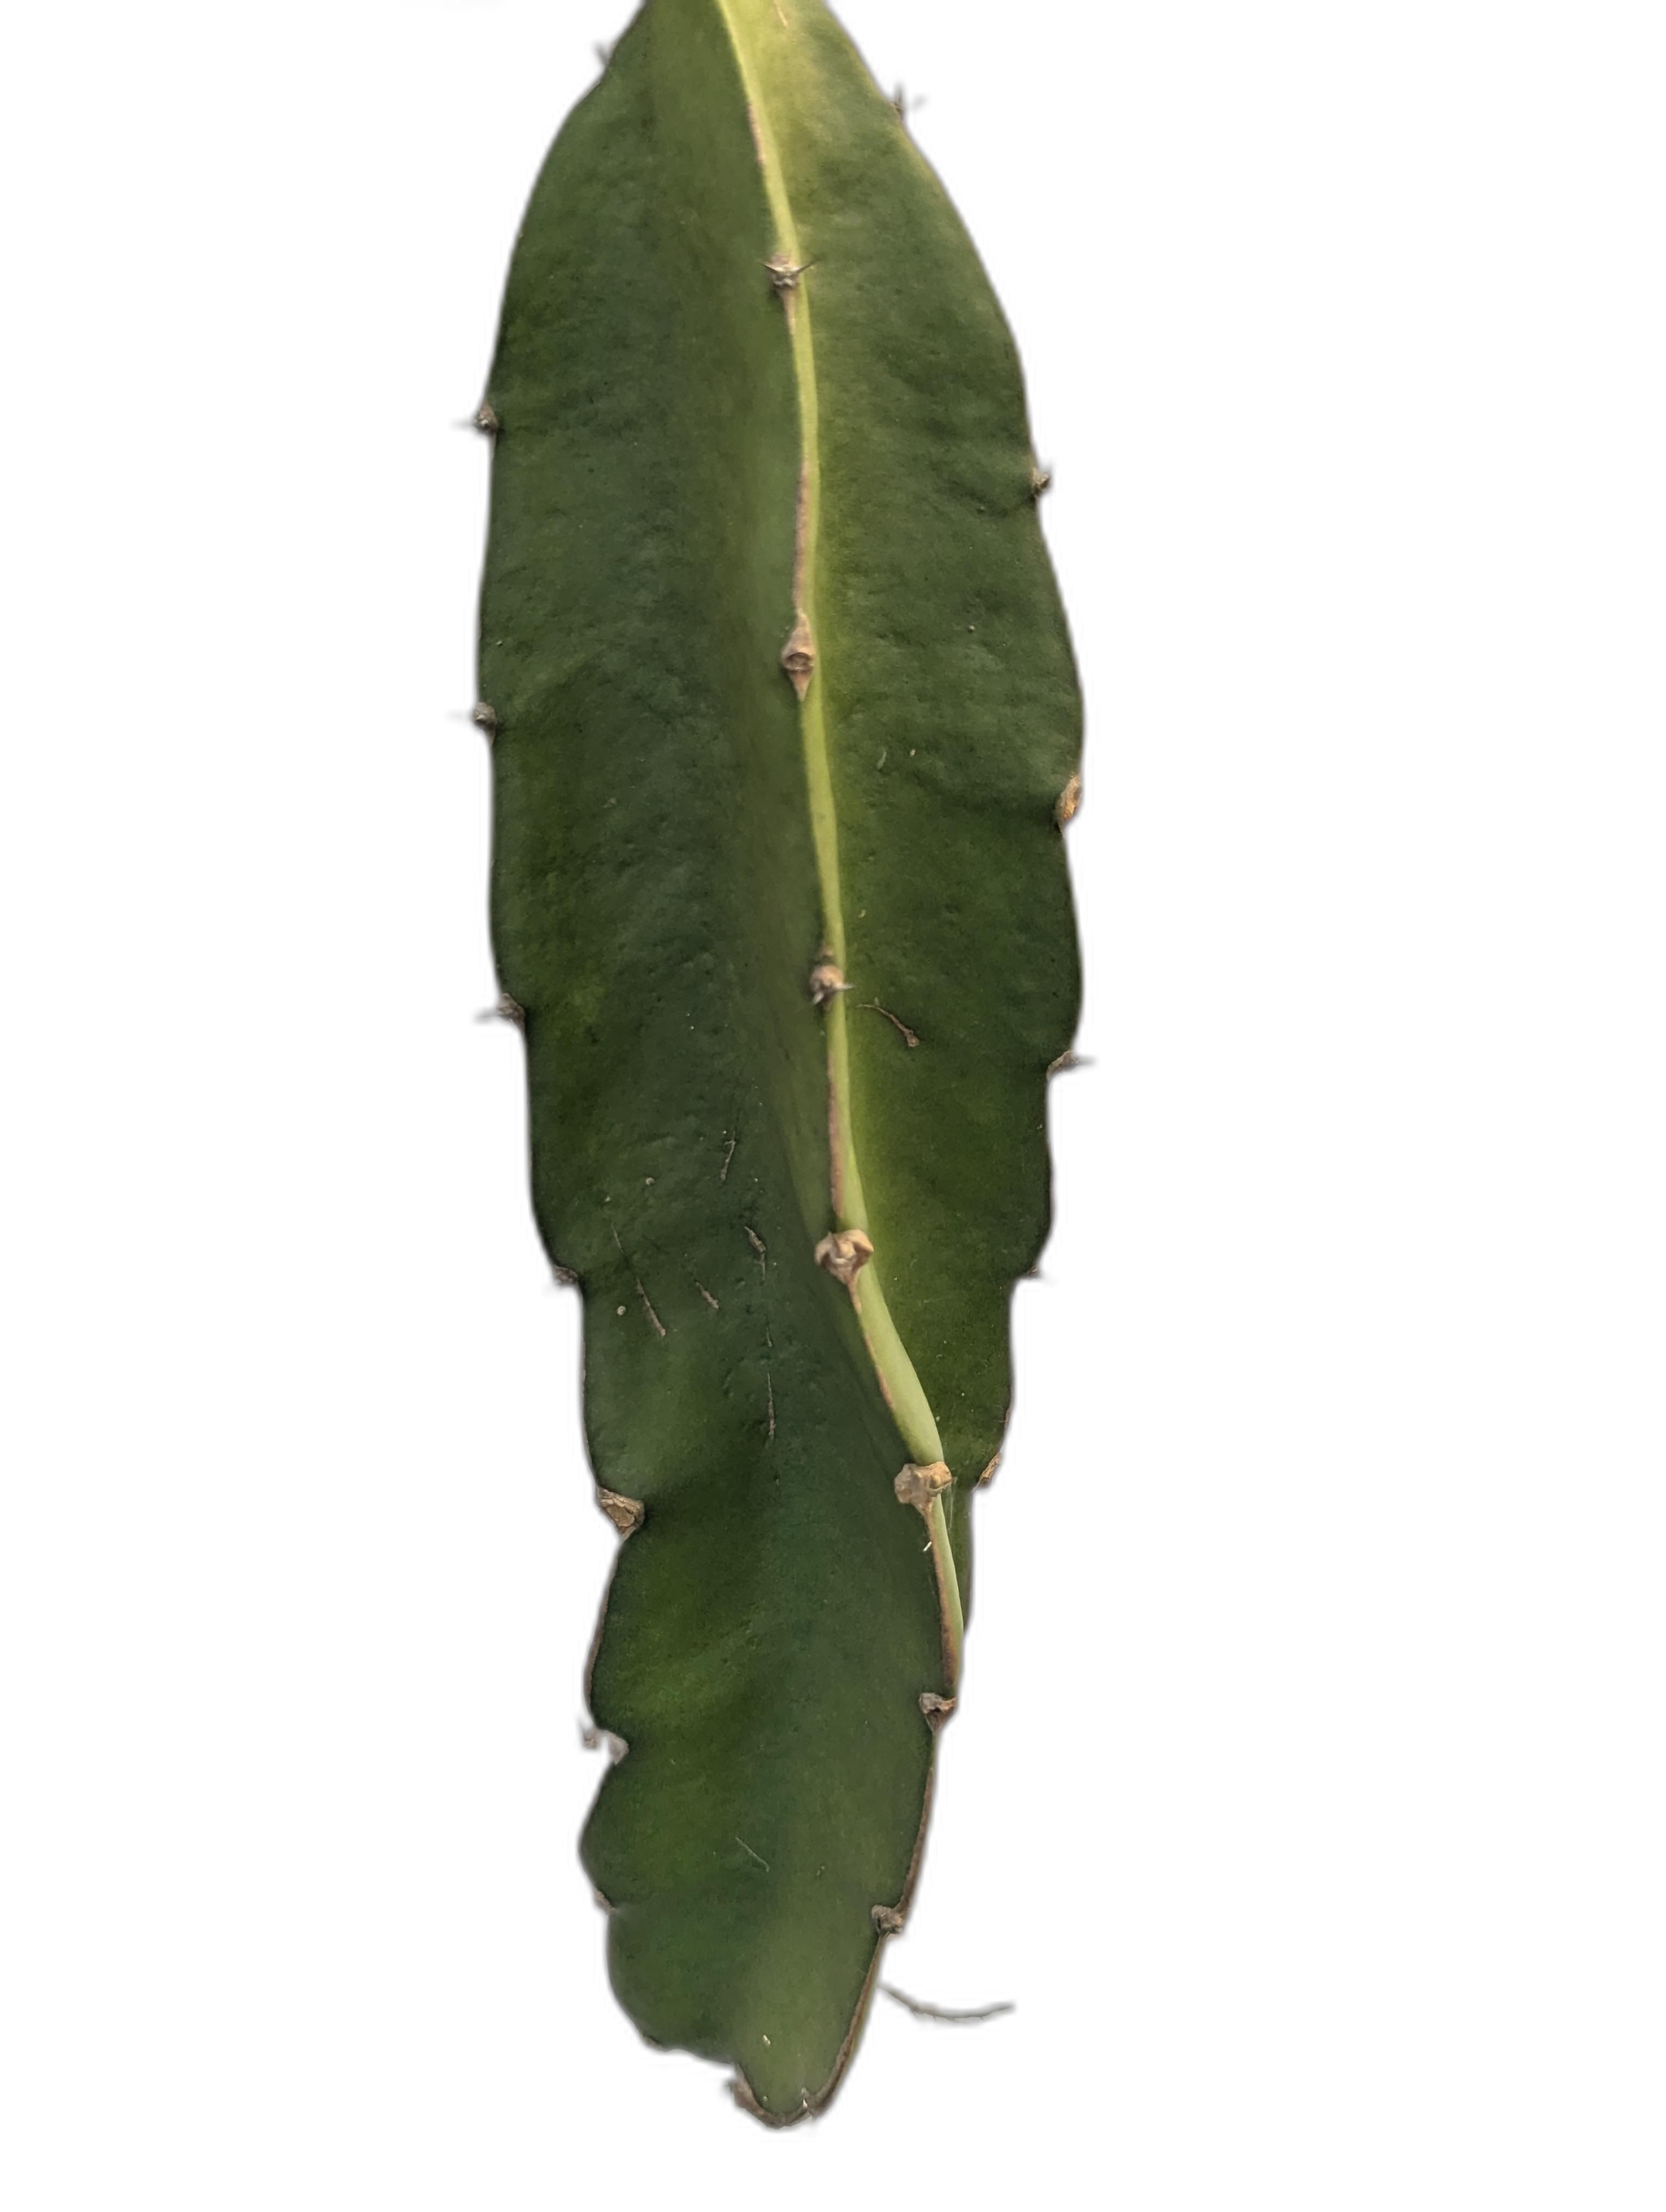
Label: Good leaf